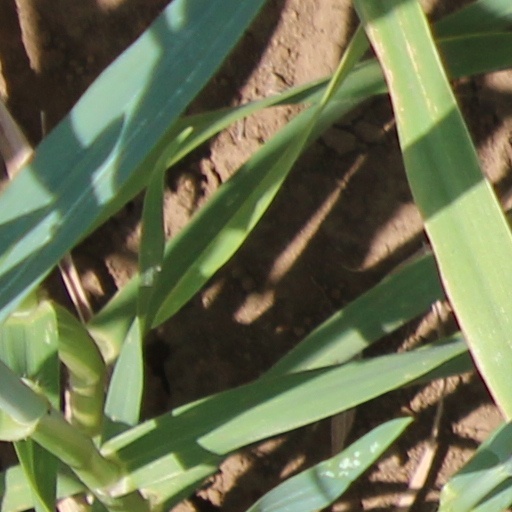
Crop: wheat